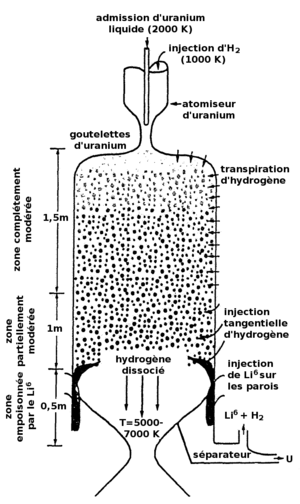
La propulsion nucléaire thermique ou nucléo-thermique est un mode de propulsion des fusées qui utilise un réacteur nucléaire pour chauffer un fluide propulsif. Celui-ci, comme dans le cas d'un moteur-fusée classique, est expulsé via une tuyère pour fournir la poussée qui propulse la fusée. Ce type de propulsion permet d'atteindre en théorie des vitesses d'éjection de gaz nettement plus élevées et donc un meilleur rendement que la propulsion chimique utilisée sur les lanceurs actuels.